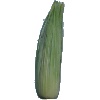
Label: Corn Husk 1